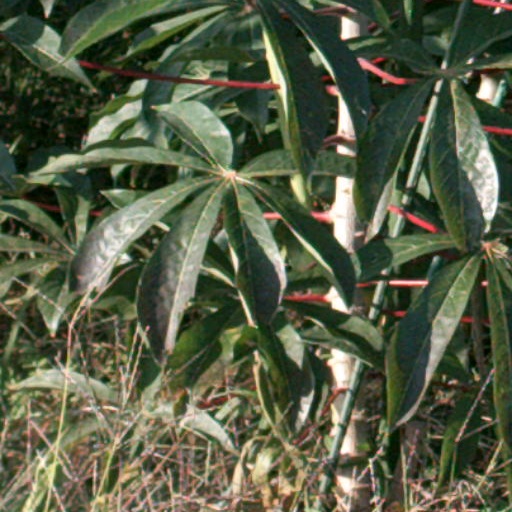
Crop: cassava